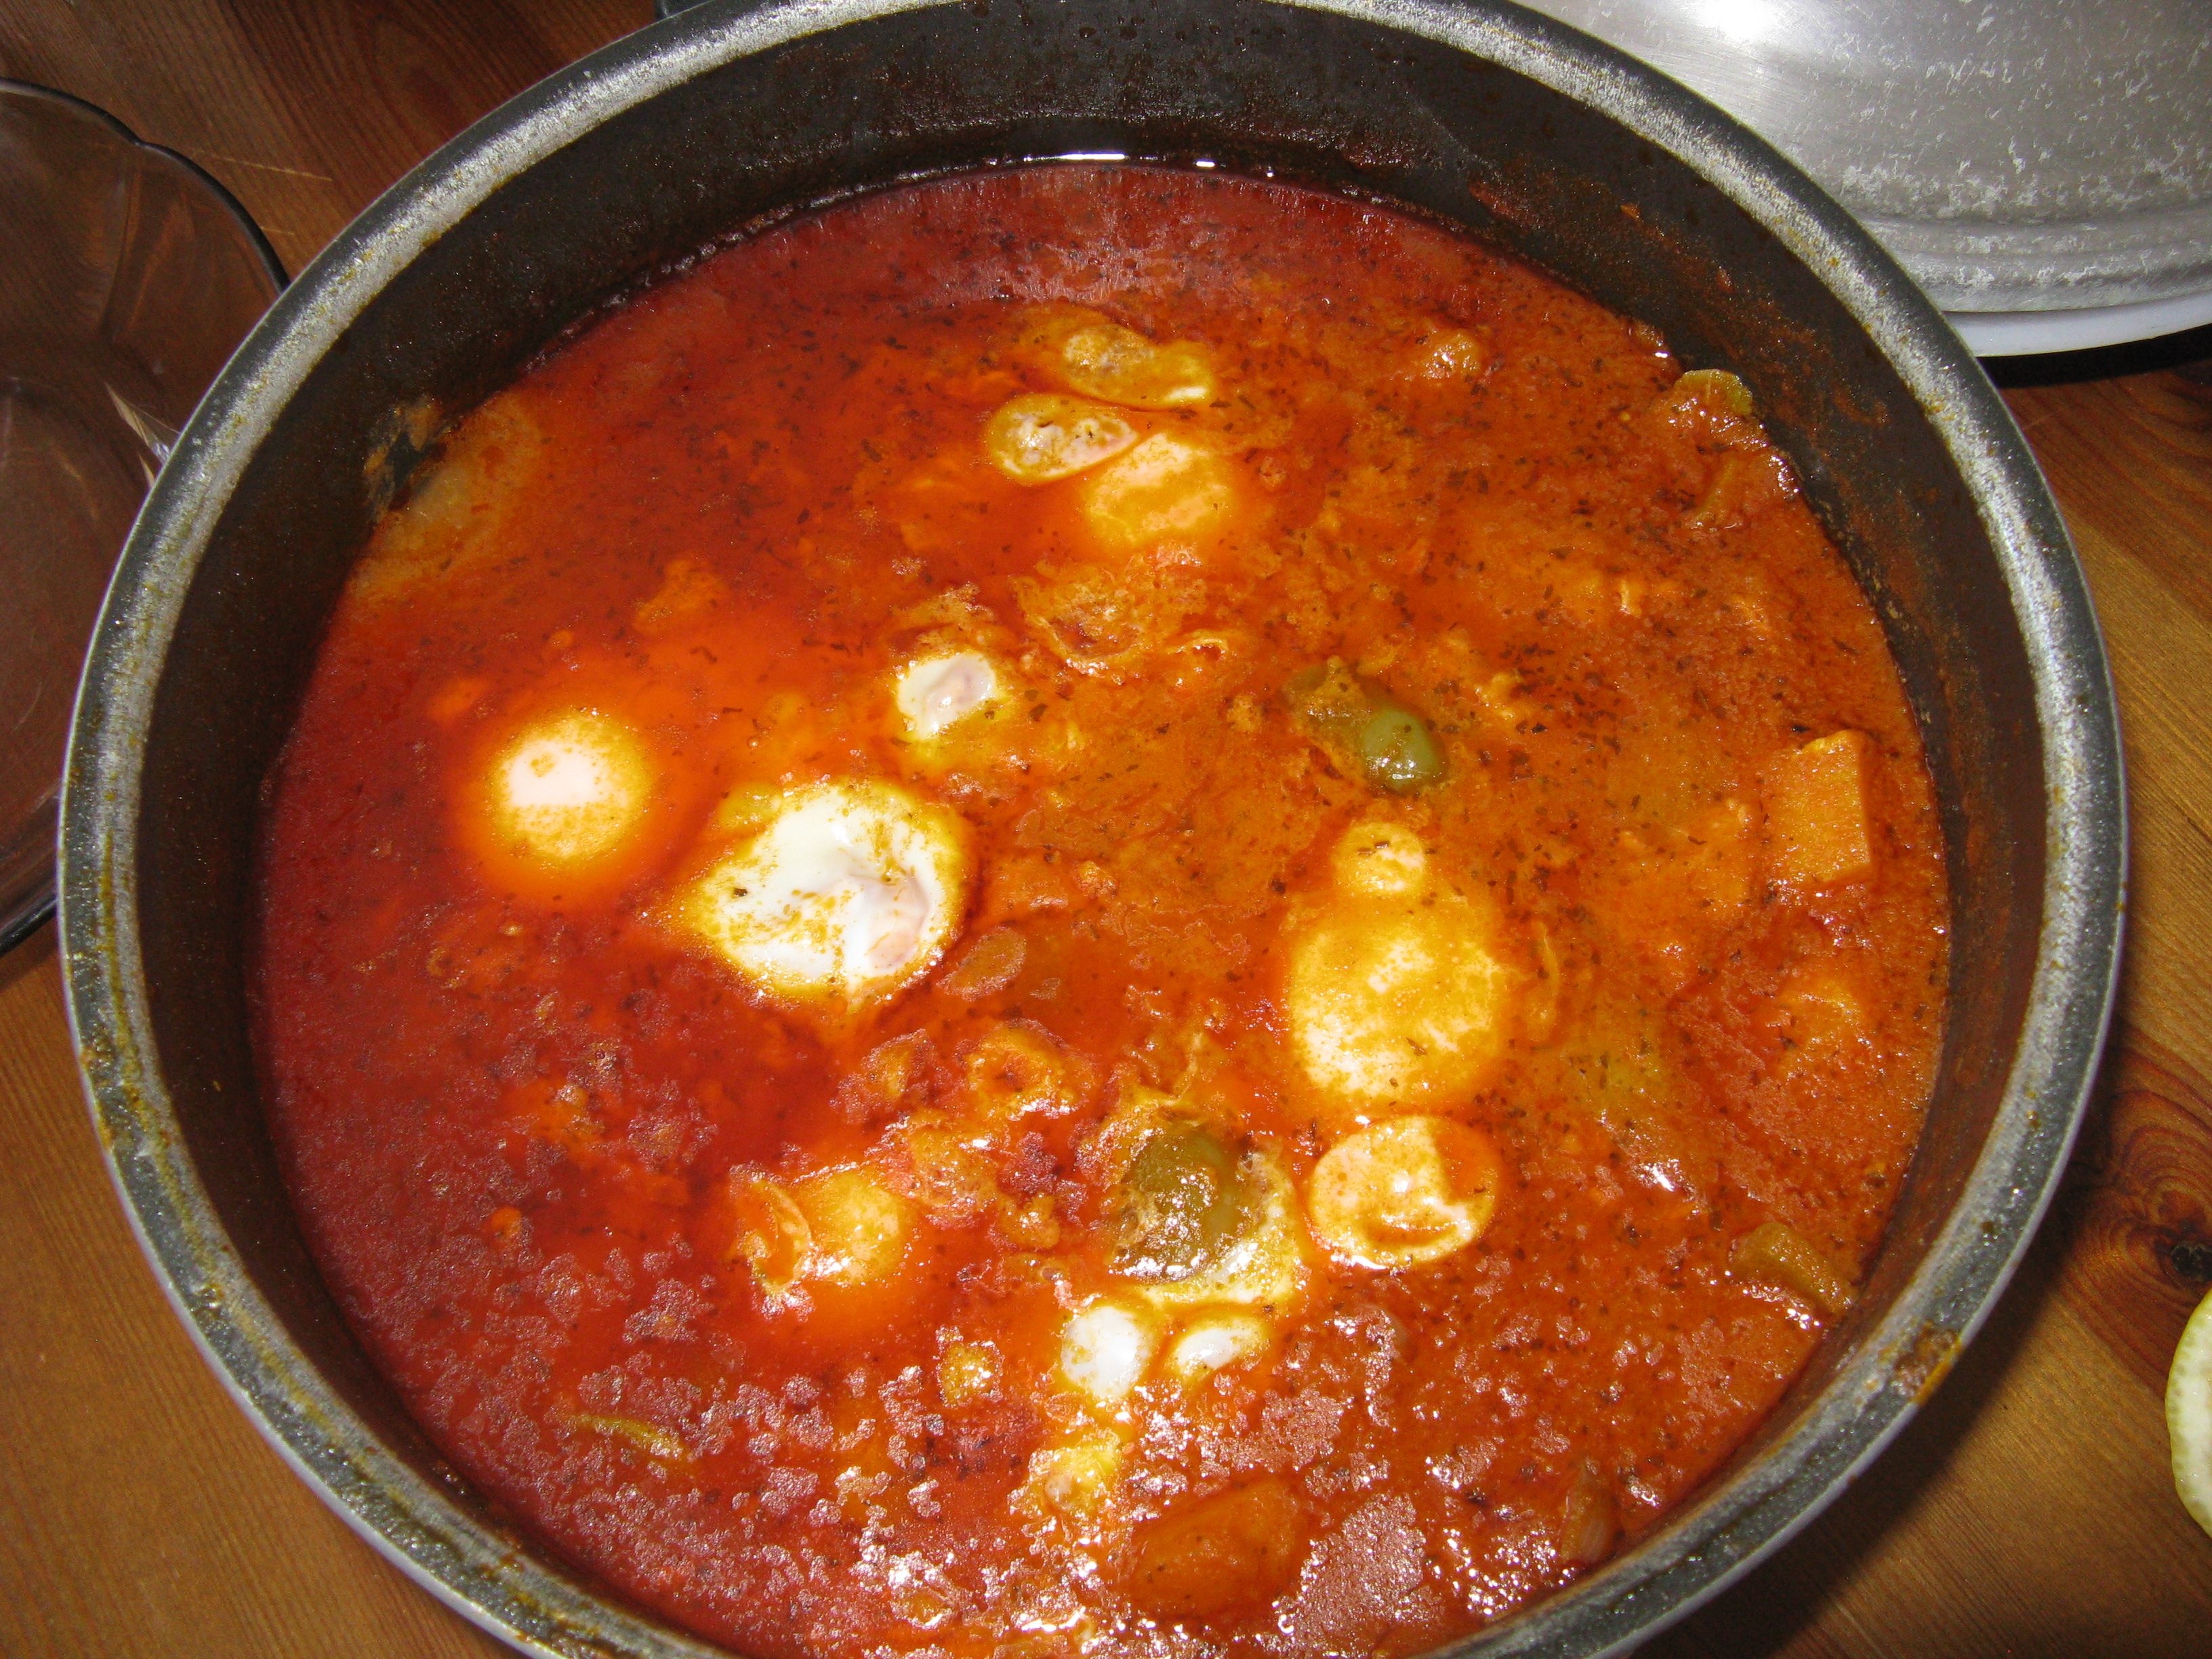
meal, food, salad, spring, green, produce, vegetable, healthy, eat, lunch, cuisine, egg, pesto, cook, grill, vegetables, tomatoes, oil, diet, asparagus, asparagus time, low asparagus plants, ingredient, recipe, cookware and bakeware, Karahi, fluid, dish, soup, stew, gravy, cooking, curry, bowl, fast food, kitchen utensil, meat, crock, comfort food, red curry, wok, side dish, Vodka sauce, indian cuisine, deep frying, condiment, pakistani cuisine, Cuisine of madrid, Ciorb, boiling, thai food, indian chinese cuisine, stock